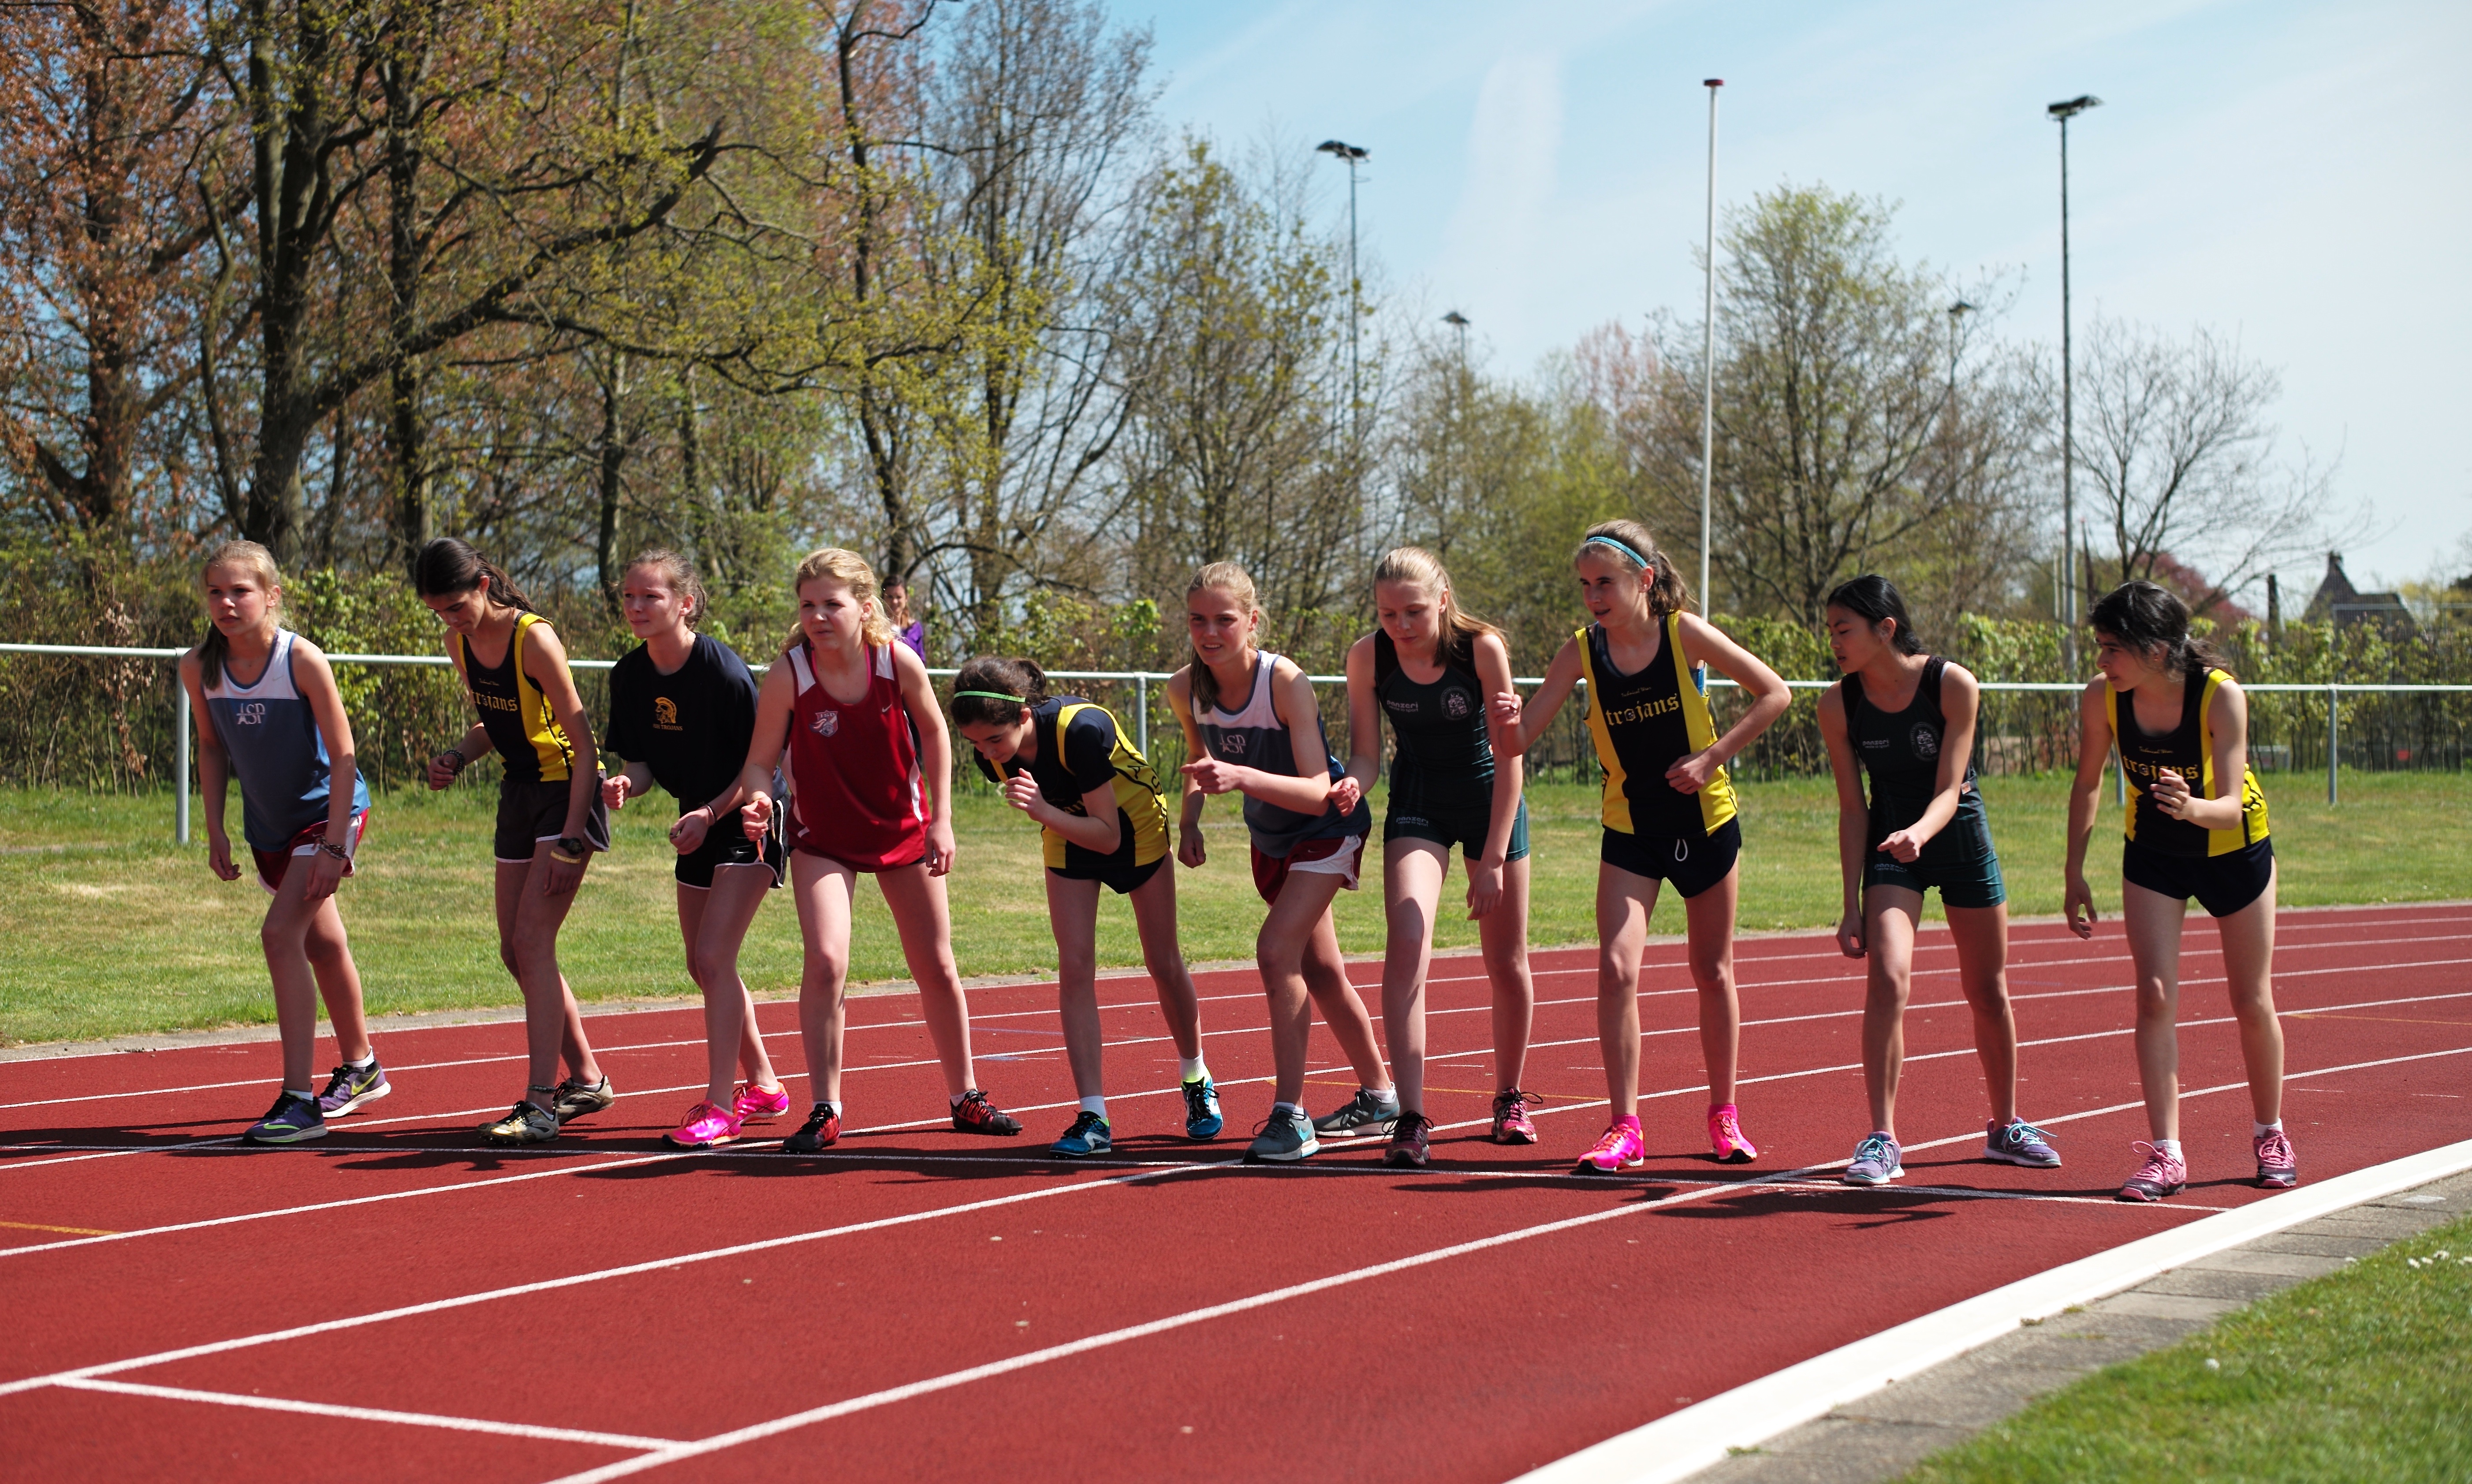
track, run, jumping, runner, ash, race, competition, holland, hague, netherlands, international, girls, m, american, team, sports, boys, 50, school, runners, junior, leica, 240, summilux, varsity, athletics, meet, sprint, physical exercise, human action, track and field athletics, middle distance running